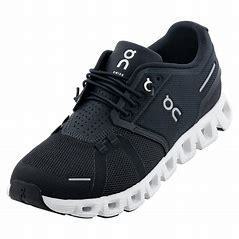
Brand: ON
Model: Cloud